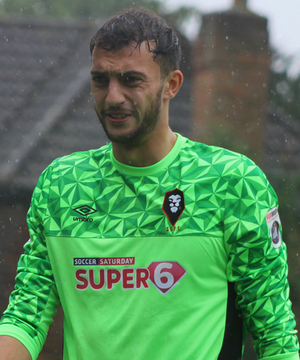
Maxime Teremoana Crocombe, abrégé Max Crocombe, né le 12 août 1993 à Auckland, est un footballeur international néo-zélandais. Il évolue au poste de gardien de but au club de Salford City.